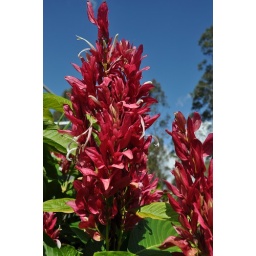
This shurb grows well in my garden. This is its very first flush of flowers and the entire plant is covered.